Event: Nepal Earthquake
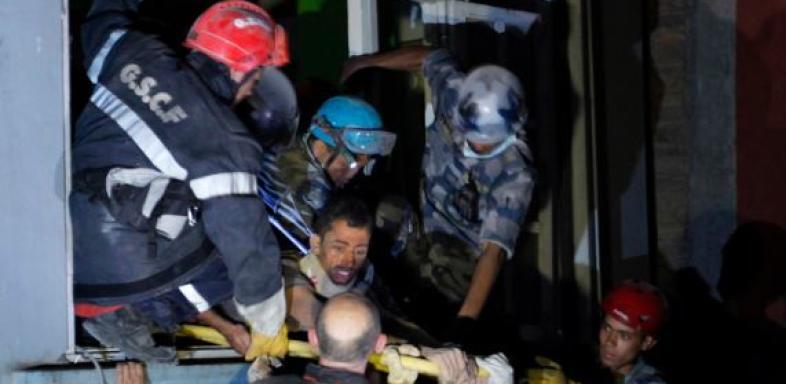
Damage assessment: no_damage